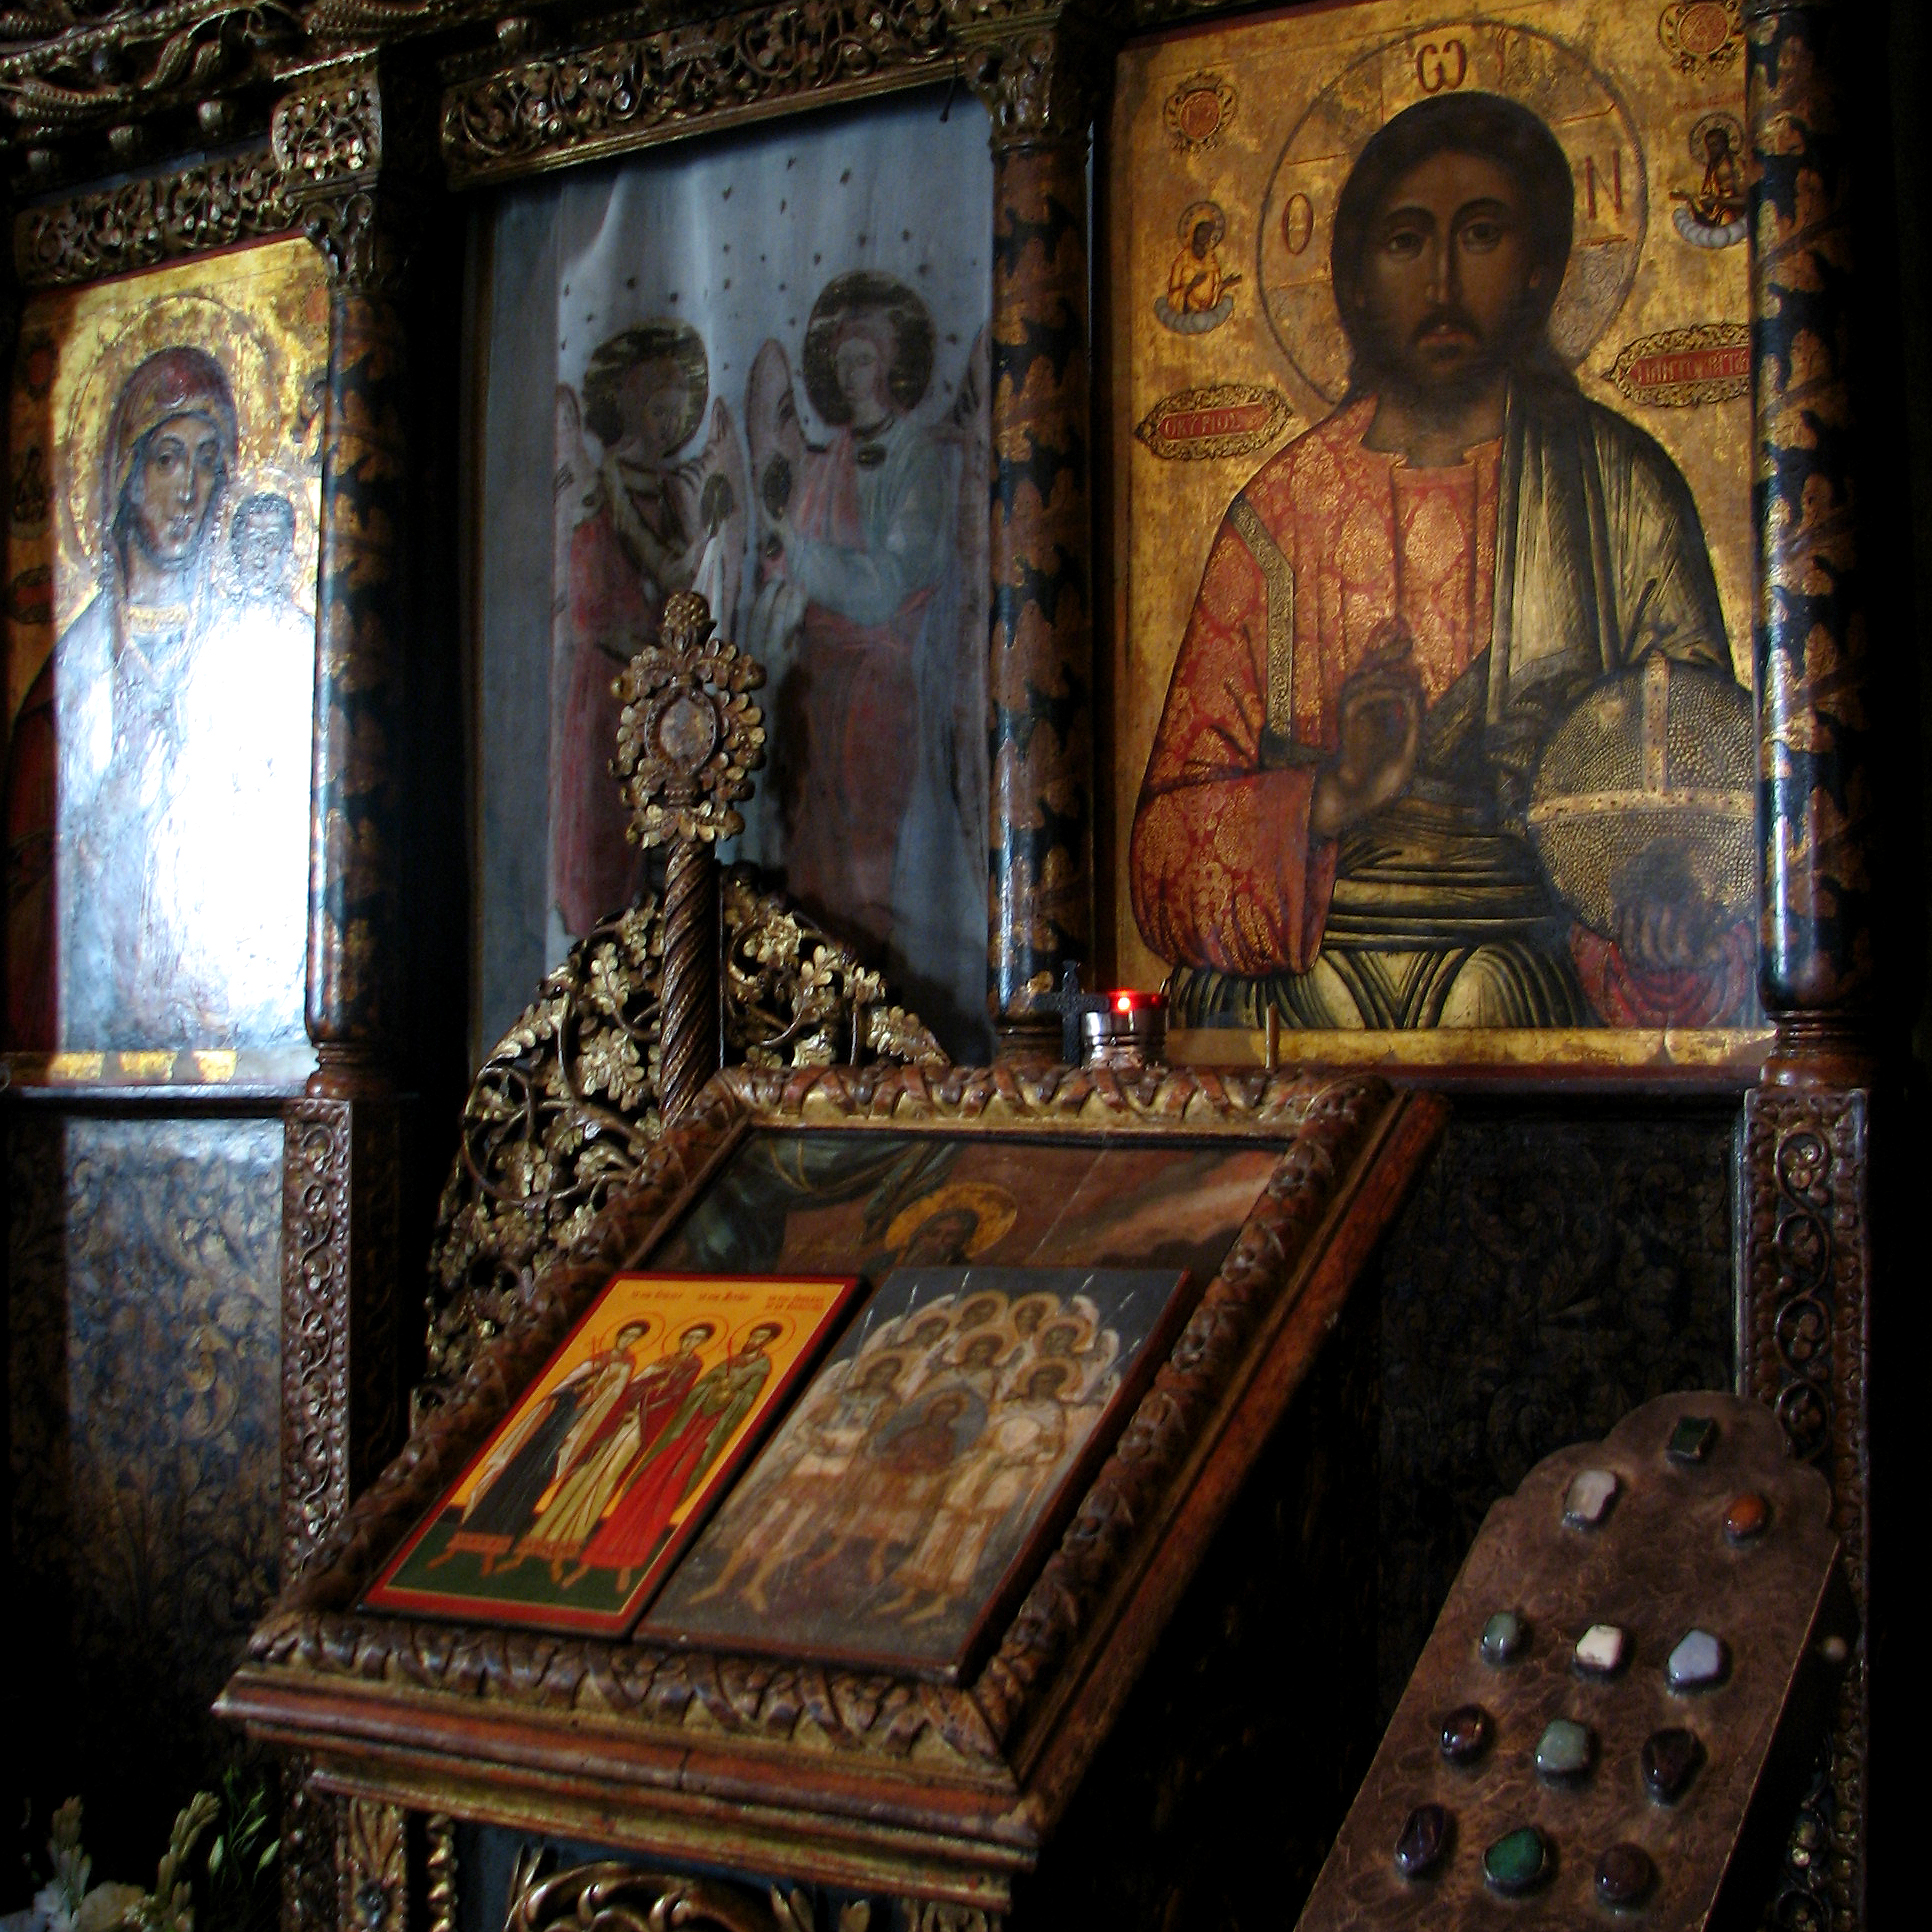
architecture, photography, building, photo, europe, religion, church, christian, place of worship, painting, photos, religious, free, art, de, temple, altar, iconography, monastery, churches, fotografie, christianity, romana, orthodox, eastern, tourist attraction, carving, icon, romania, bukarest, icons, bucharest, rumania, roumanie, convent, bor, biserica, arhitectura, orthodoxy, romanian, icoana, icoane, iconostas, iconostasis, ortodoxa, manastirea, manastire, ortodoxia, ortodoxie, ecclesiastical, bisericeasc, cladire, edificiu, bucuresti, lipscani, centrul, vechi, stavro, stavropoleos, brancovenesc, lmibiima1946401, bucarest, eik n, cre tinism, cre tin, ancient history